Voyage of the James Caird

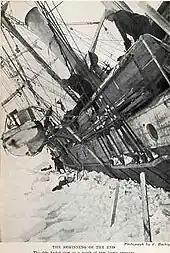
"Endurance", listing at a steep angle, shortly before being crushed by the ice, October 1915; photograph by Frank Hurley

On 5 December 1914, Shackleton's expedition traveled via the ship "Endurance" from South Georgia for the Weddell Sea, on the first stage of the Imperial Trans-Antarctic Expedition. They were making for Vahsel Bay, the southernmost explored point of the Weddell Sea at 77° 49' S, where a shore party was to land and prepare for a transcontinental crossing of Antarctica. Before reaching its destination, the ship became trapped in pack ice, and by 14 February 1915 was held fast, despite prolonged efforts to free her. During the following eight months the crew stayed with the ship as she drifted northward in the ice until, on 27 October, she was crushed by the pack's pressure, finally sinking on 21 November.